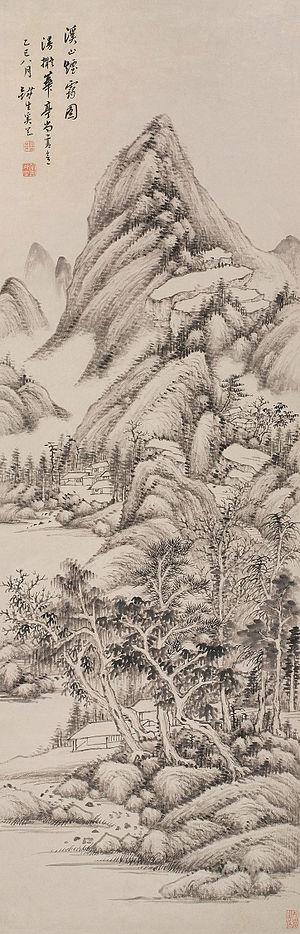
Xi Gang ou Hi Kang ou Hsi Kang, surnom: Chunzhang, noms de pinceau: Tiesheng, Mengquan Waishi, etc. est un peintre chinois des XVIIIᵉ – XIXᵉ siècles, originaire de Qiantang, province du Zhejiang. Né en 1746 et mort en 1816.